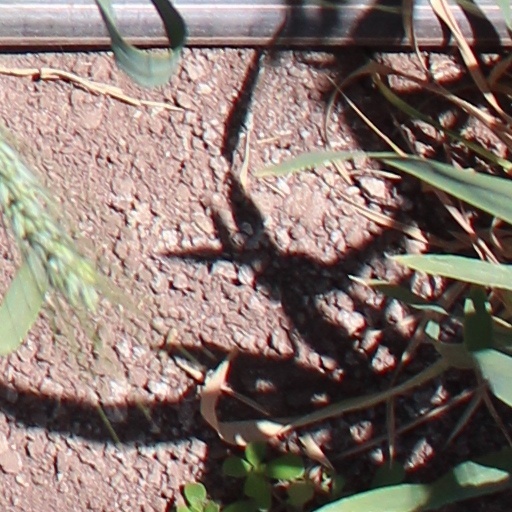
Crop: wheat